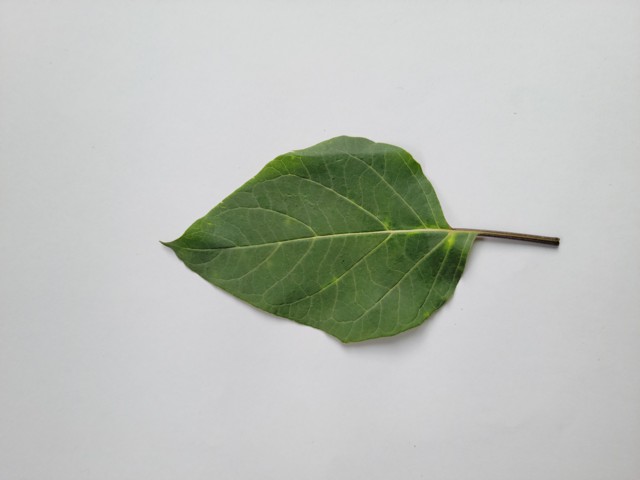
Plant: kalodhutura